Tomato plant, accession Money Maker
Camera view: tilt-top (135 deg); turntable rotation: 210 degrees
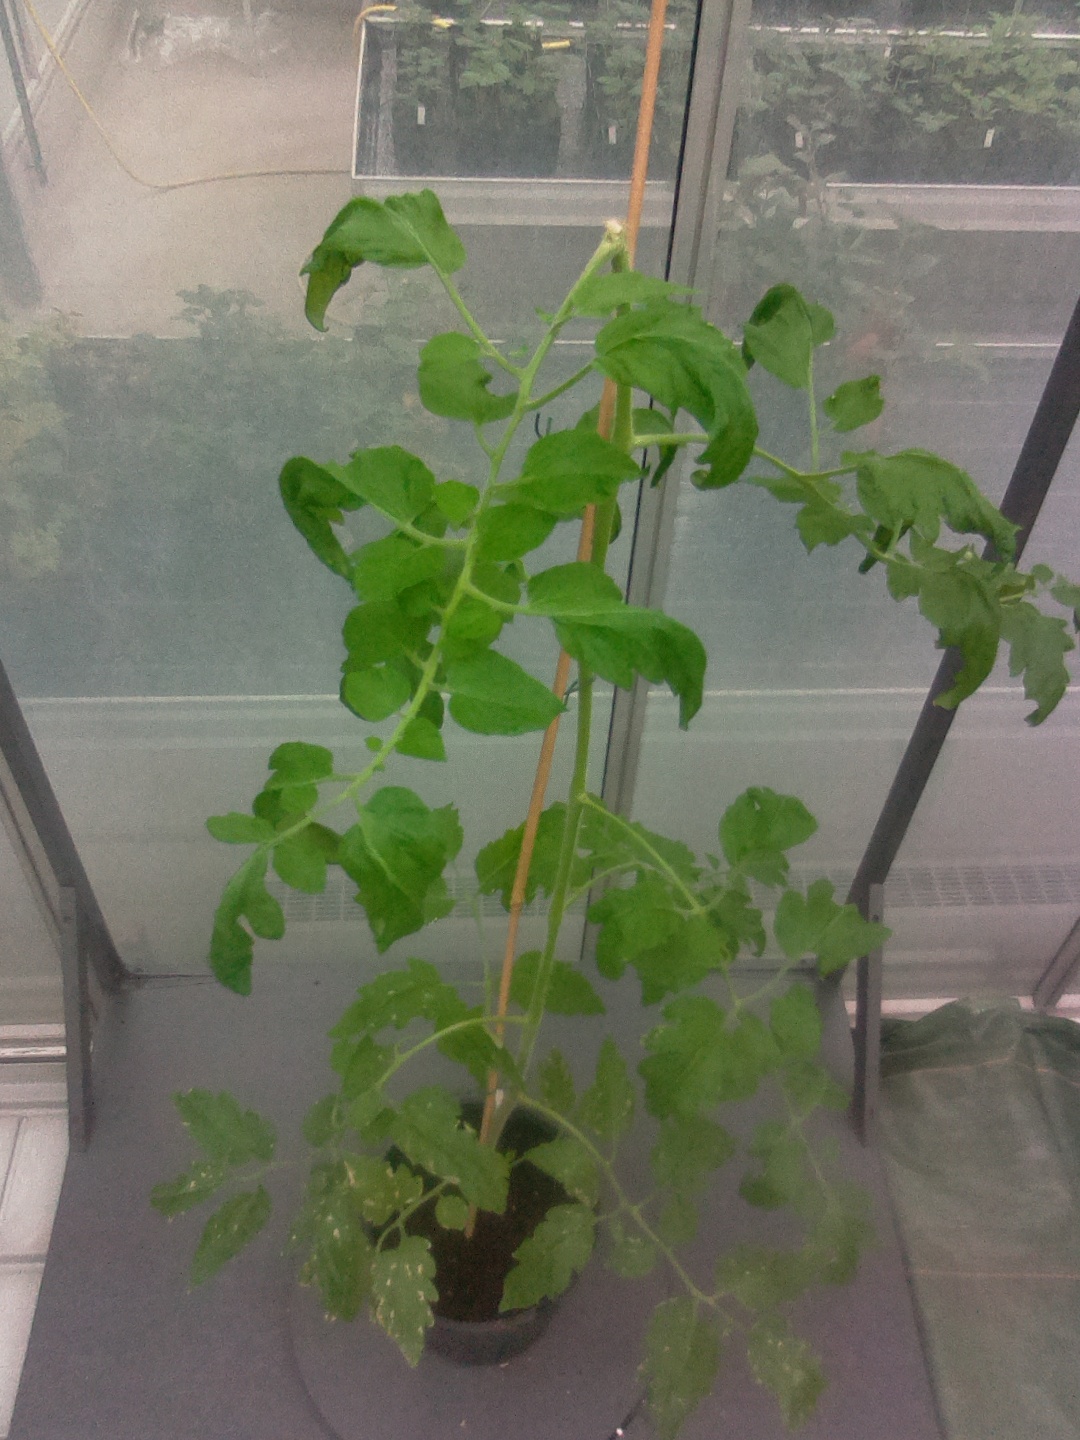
BBCH growth stage 52: 2 inflorescences visible